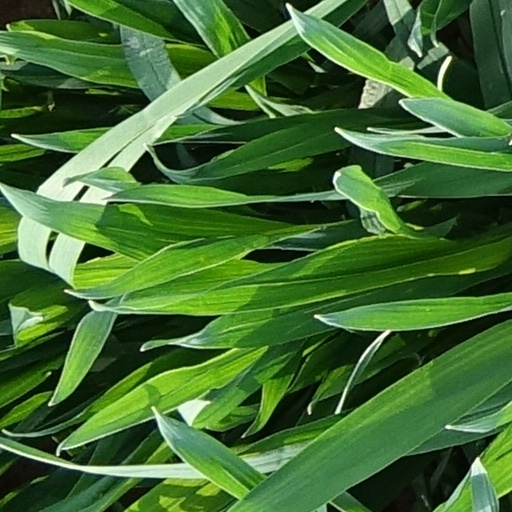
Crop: wheat